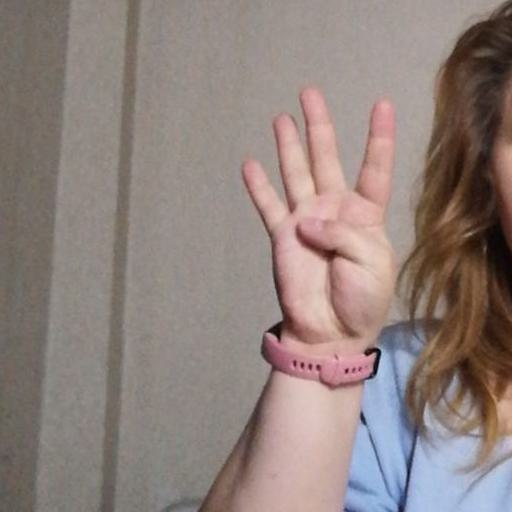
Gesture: four